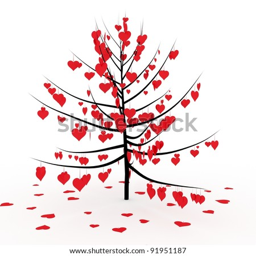
illustration of a tree with heart shaped leaves